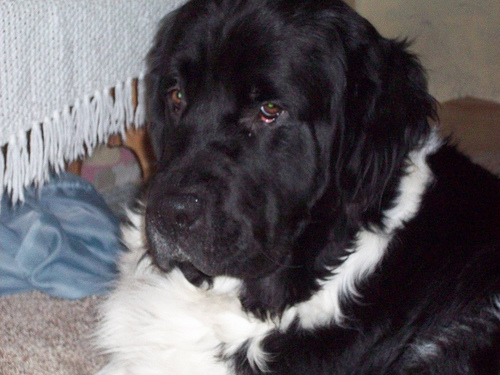
Animal: dog
Breed: newfoundland